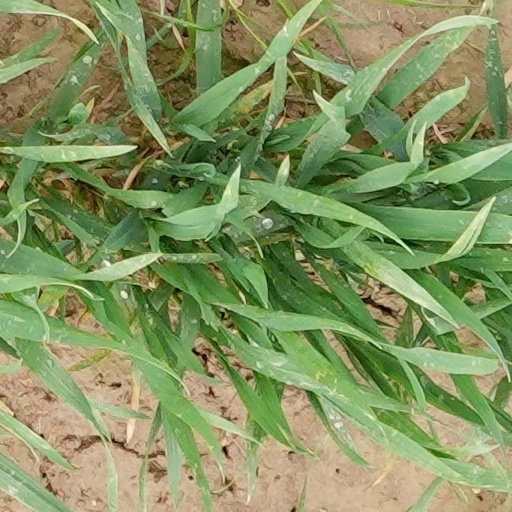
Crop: wheat